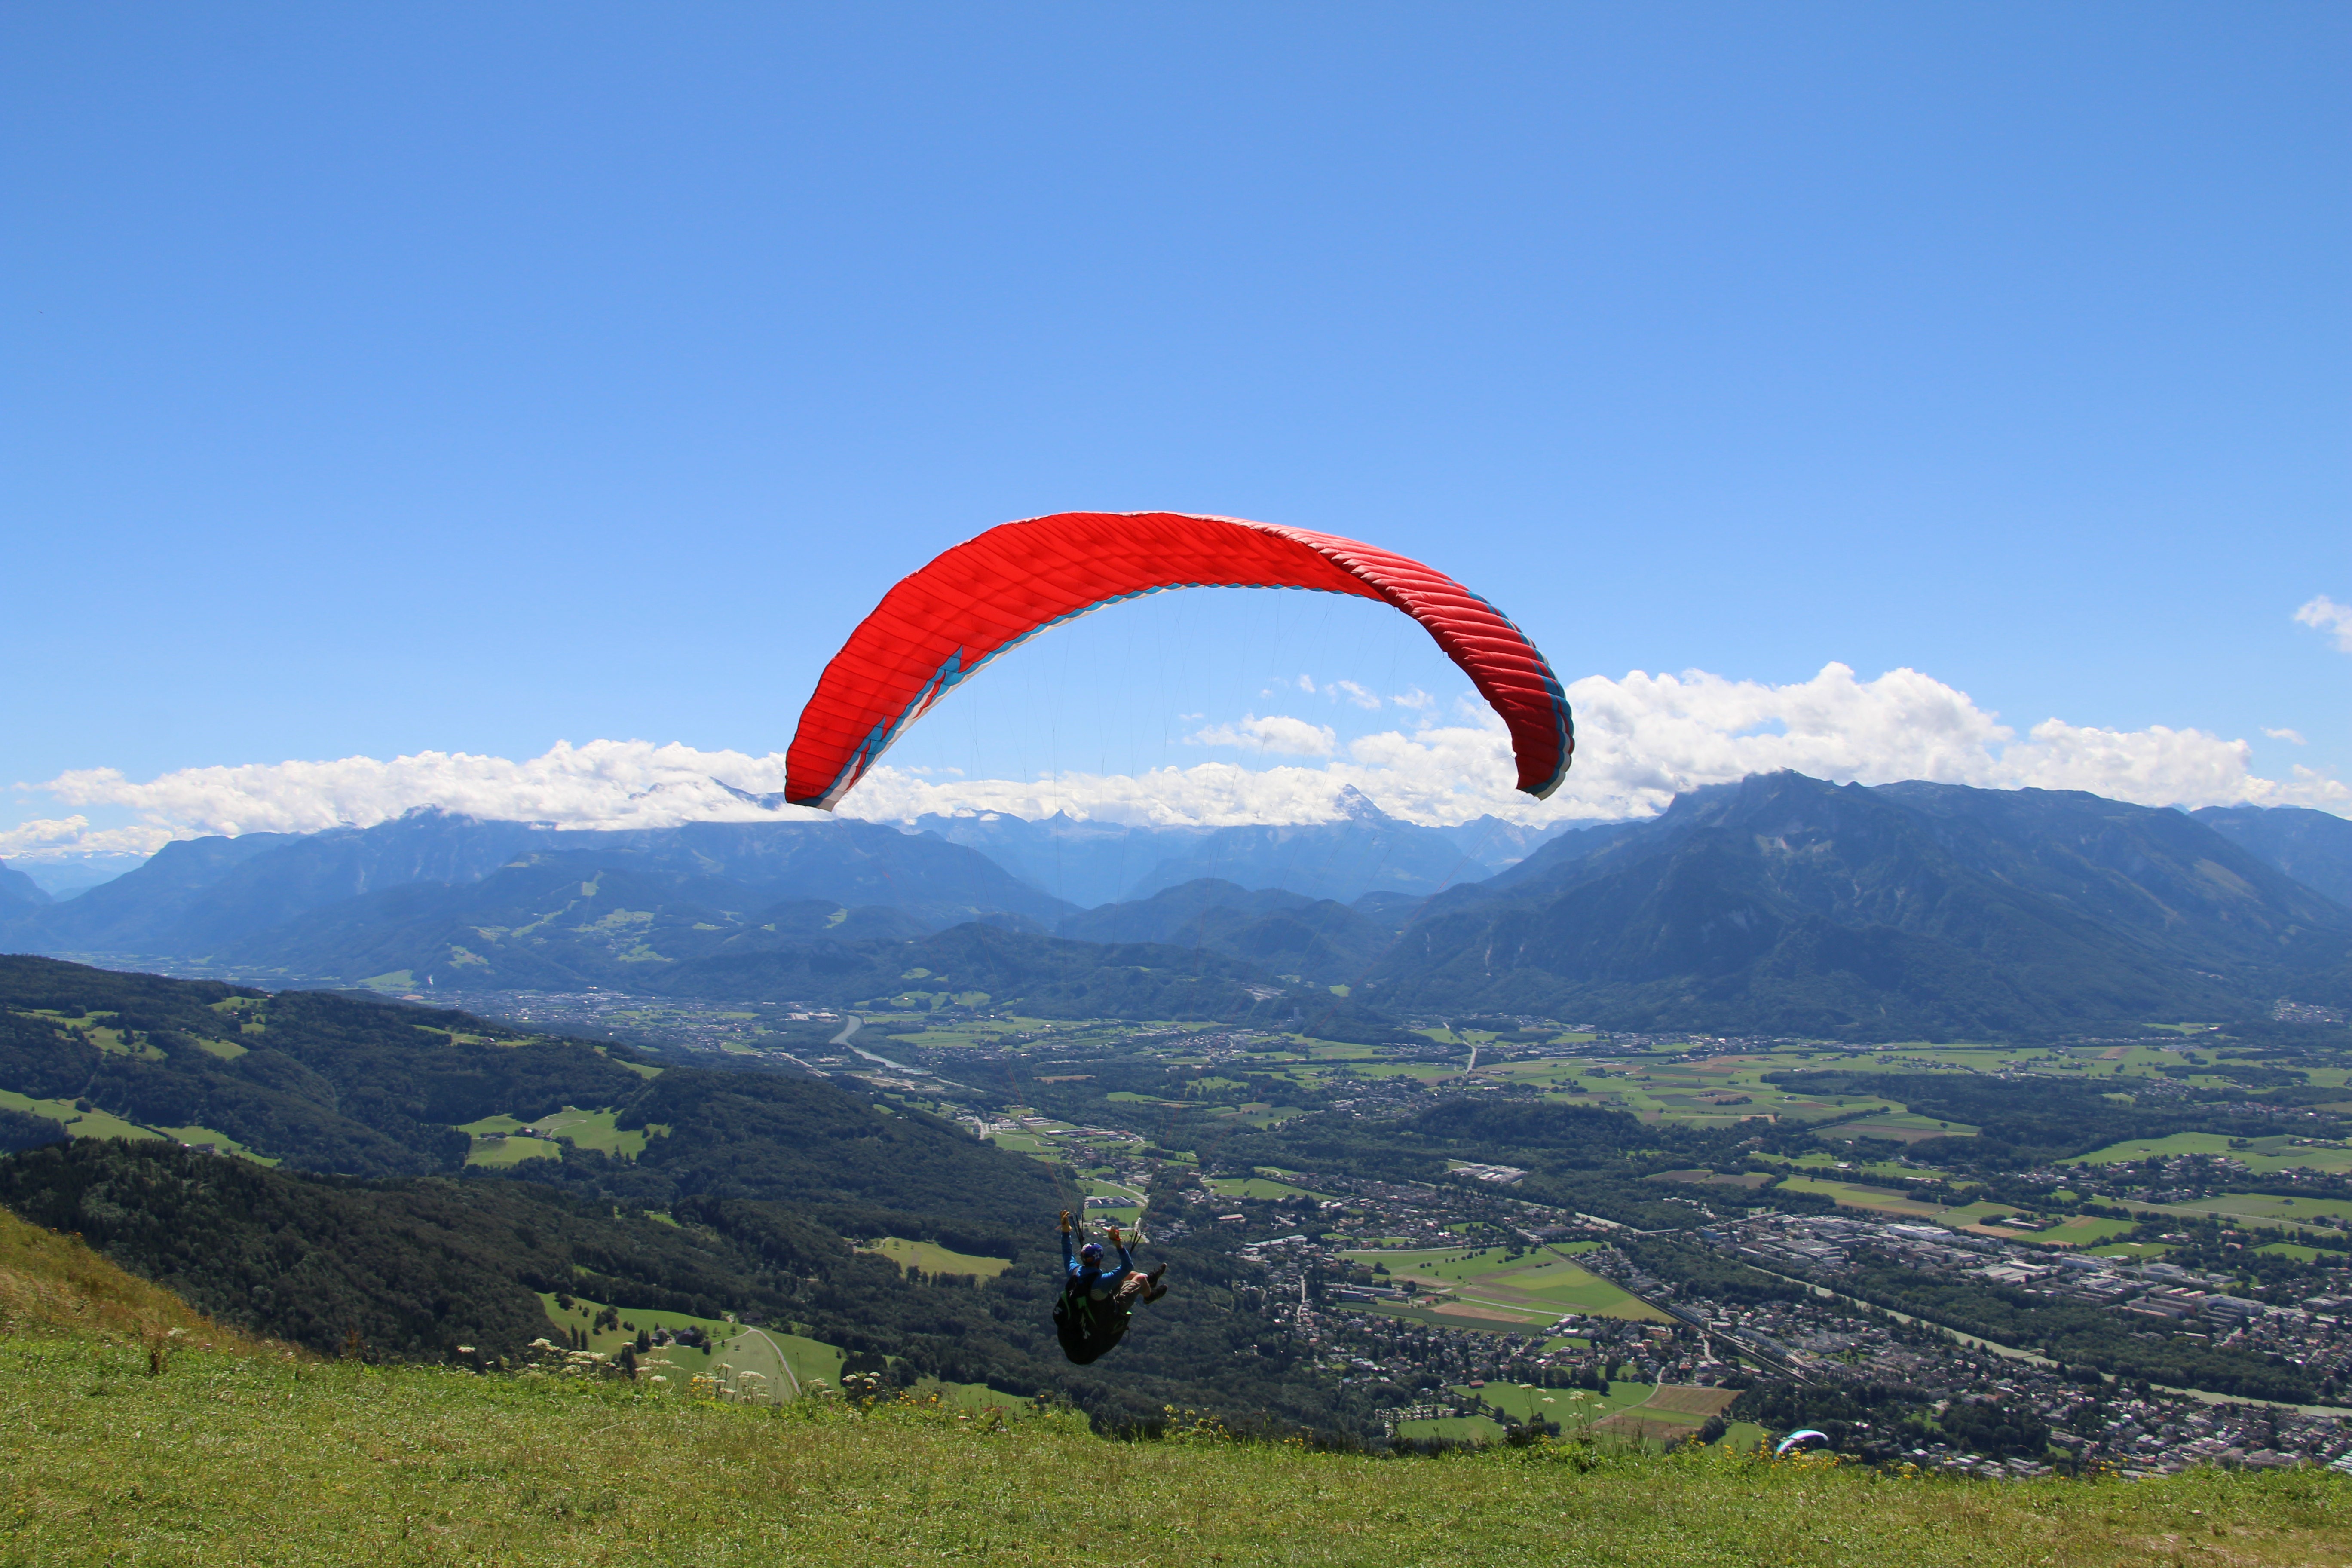
extreme sport, paragliding, paraglider, sports, salzburg, air sports, gaisberg, windsports